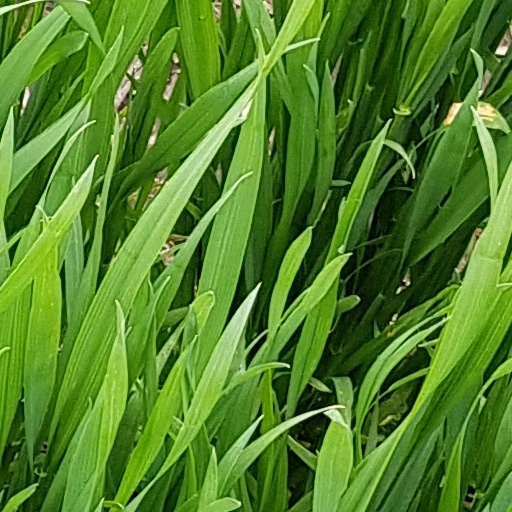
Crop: wheat